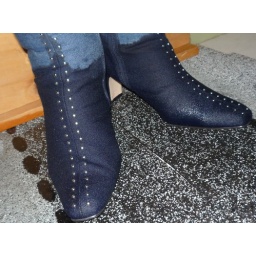
Wetting my boots in walking in puddle and streaming water along sidewalk, they are very wet and squichy